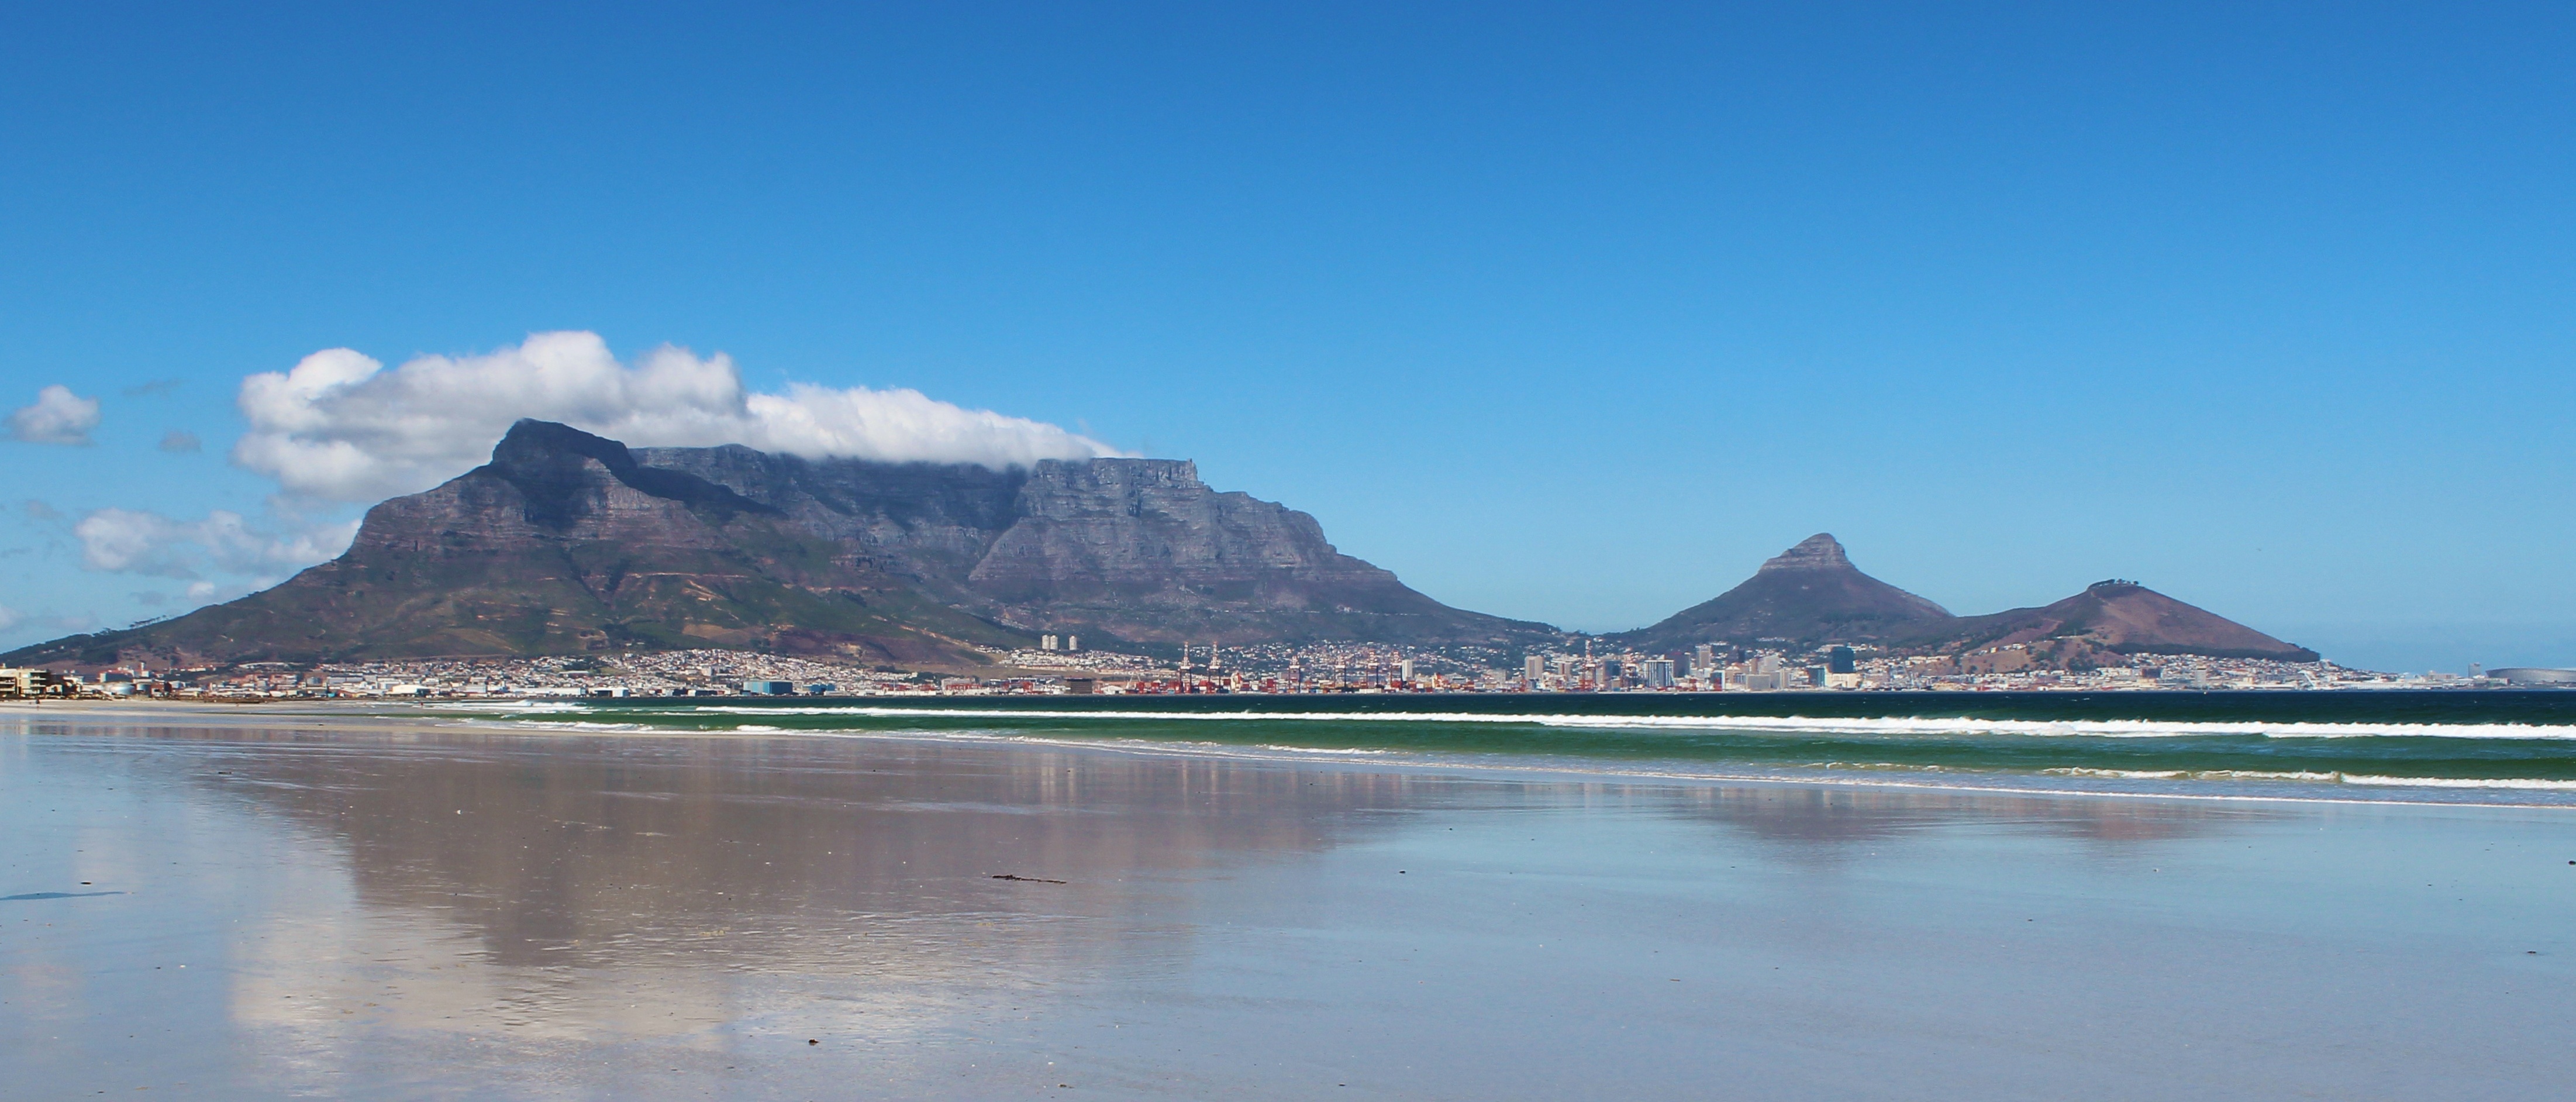
beach, sea, coast, ocean, horizon, mountain, lake, panorama, bay, fjord, reservoir, table mountain, body of water, loch, cape, islet, south africa, landform, cape town, geographical feature